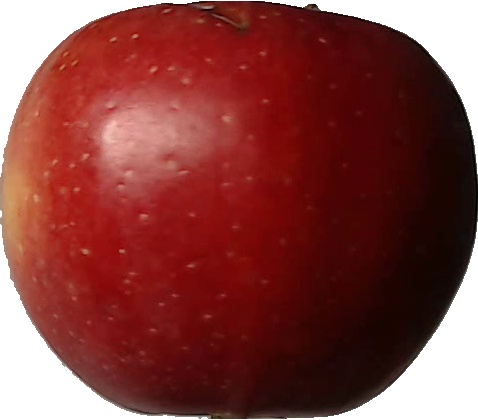
Label: apple_braeburn_1